Caroline Elizabeth Merrick

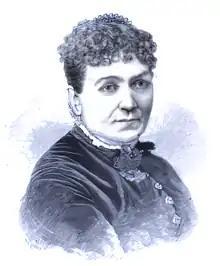
Caroline Elizabeth Merrick (c. 1888)

She favored woman suffrage, and for years, she stood comparatively alone in her ardent championship of the cause. She was the first woman of Louisiana to speak publicly in behalf of women. She addressed the State convention in 1879, and assisted to secure an article in the Constitution making all women over 21 years of age eligible to hold office in connection with the public schools. It required considerable moral courage to side with a movement so cruelly derided in the South, but, supported by her husband, she always worked for the emancipation of women through her writing, defining the legal status of woman in Louisiana. She was a valued correspondent of several leading woman's journals. In 1888, she represented Louisiana in the Woman's International Council in Washington D.C., and also in the Woman's Suffrage Association, which immediately afterward held a convention in the same city.